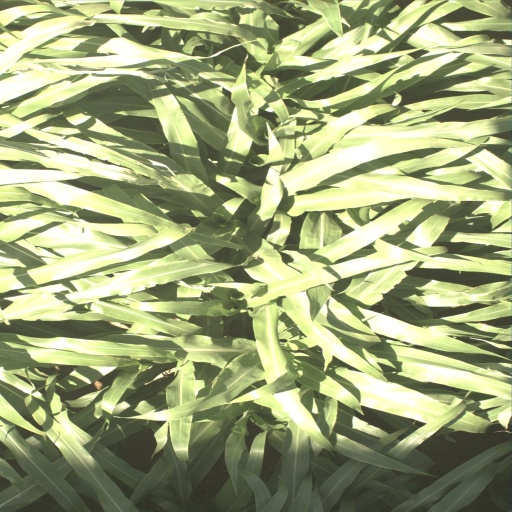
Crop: sorghum